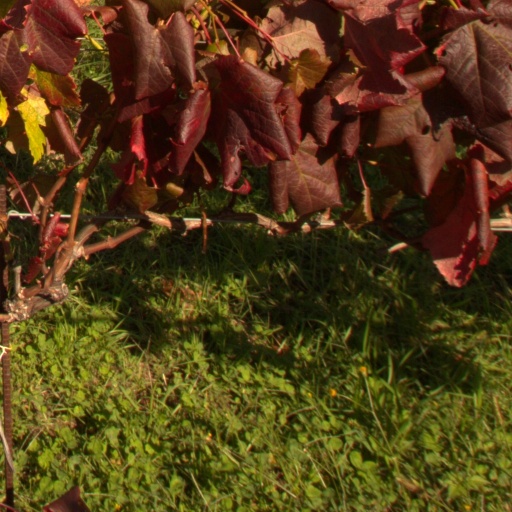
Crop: grape